Valery Pryiemka

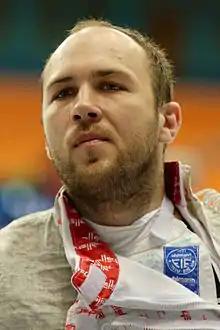

Valery Pryiemka (Łacinka: "Valer Pryjomka"; born 15 June 1983) is a Belarusian fencer, silver medallist in the 2007 European Championships and at the 2011 World Championships. At both the 2008 and 2012 Summer Olympics, he competed in the Men's sabre, but was defeated in the second round. He was also a member of the Belarusian men's sabre team at both these events.